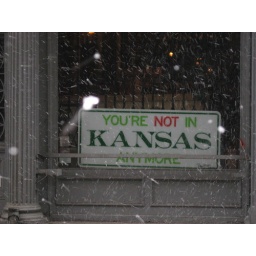
I saw this sign in a NYC shop window and I thought it was funny, and true since of course it was in NYC.